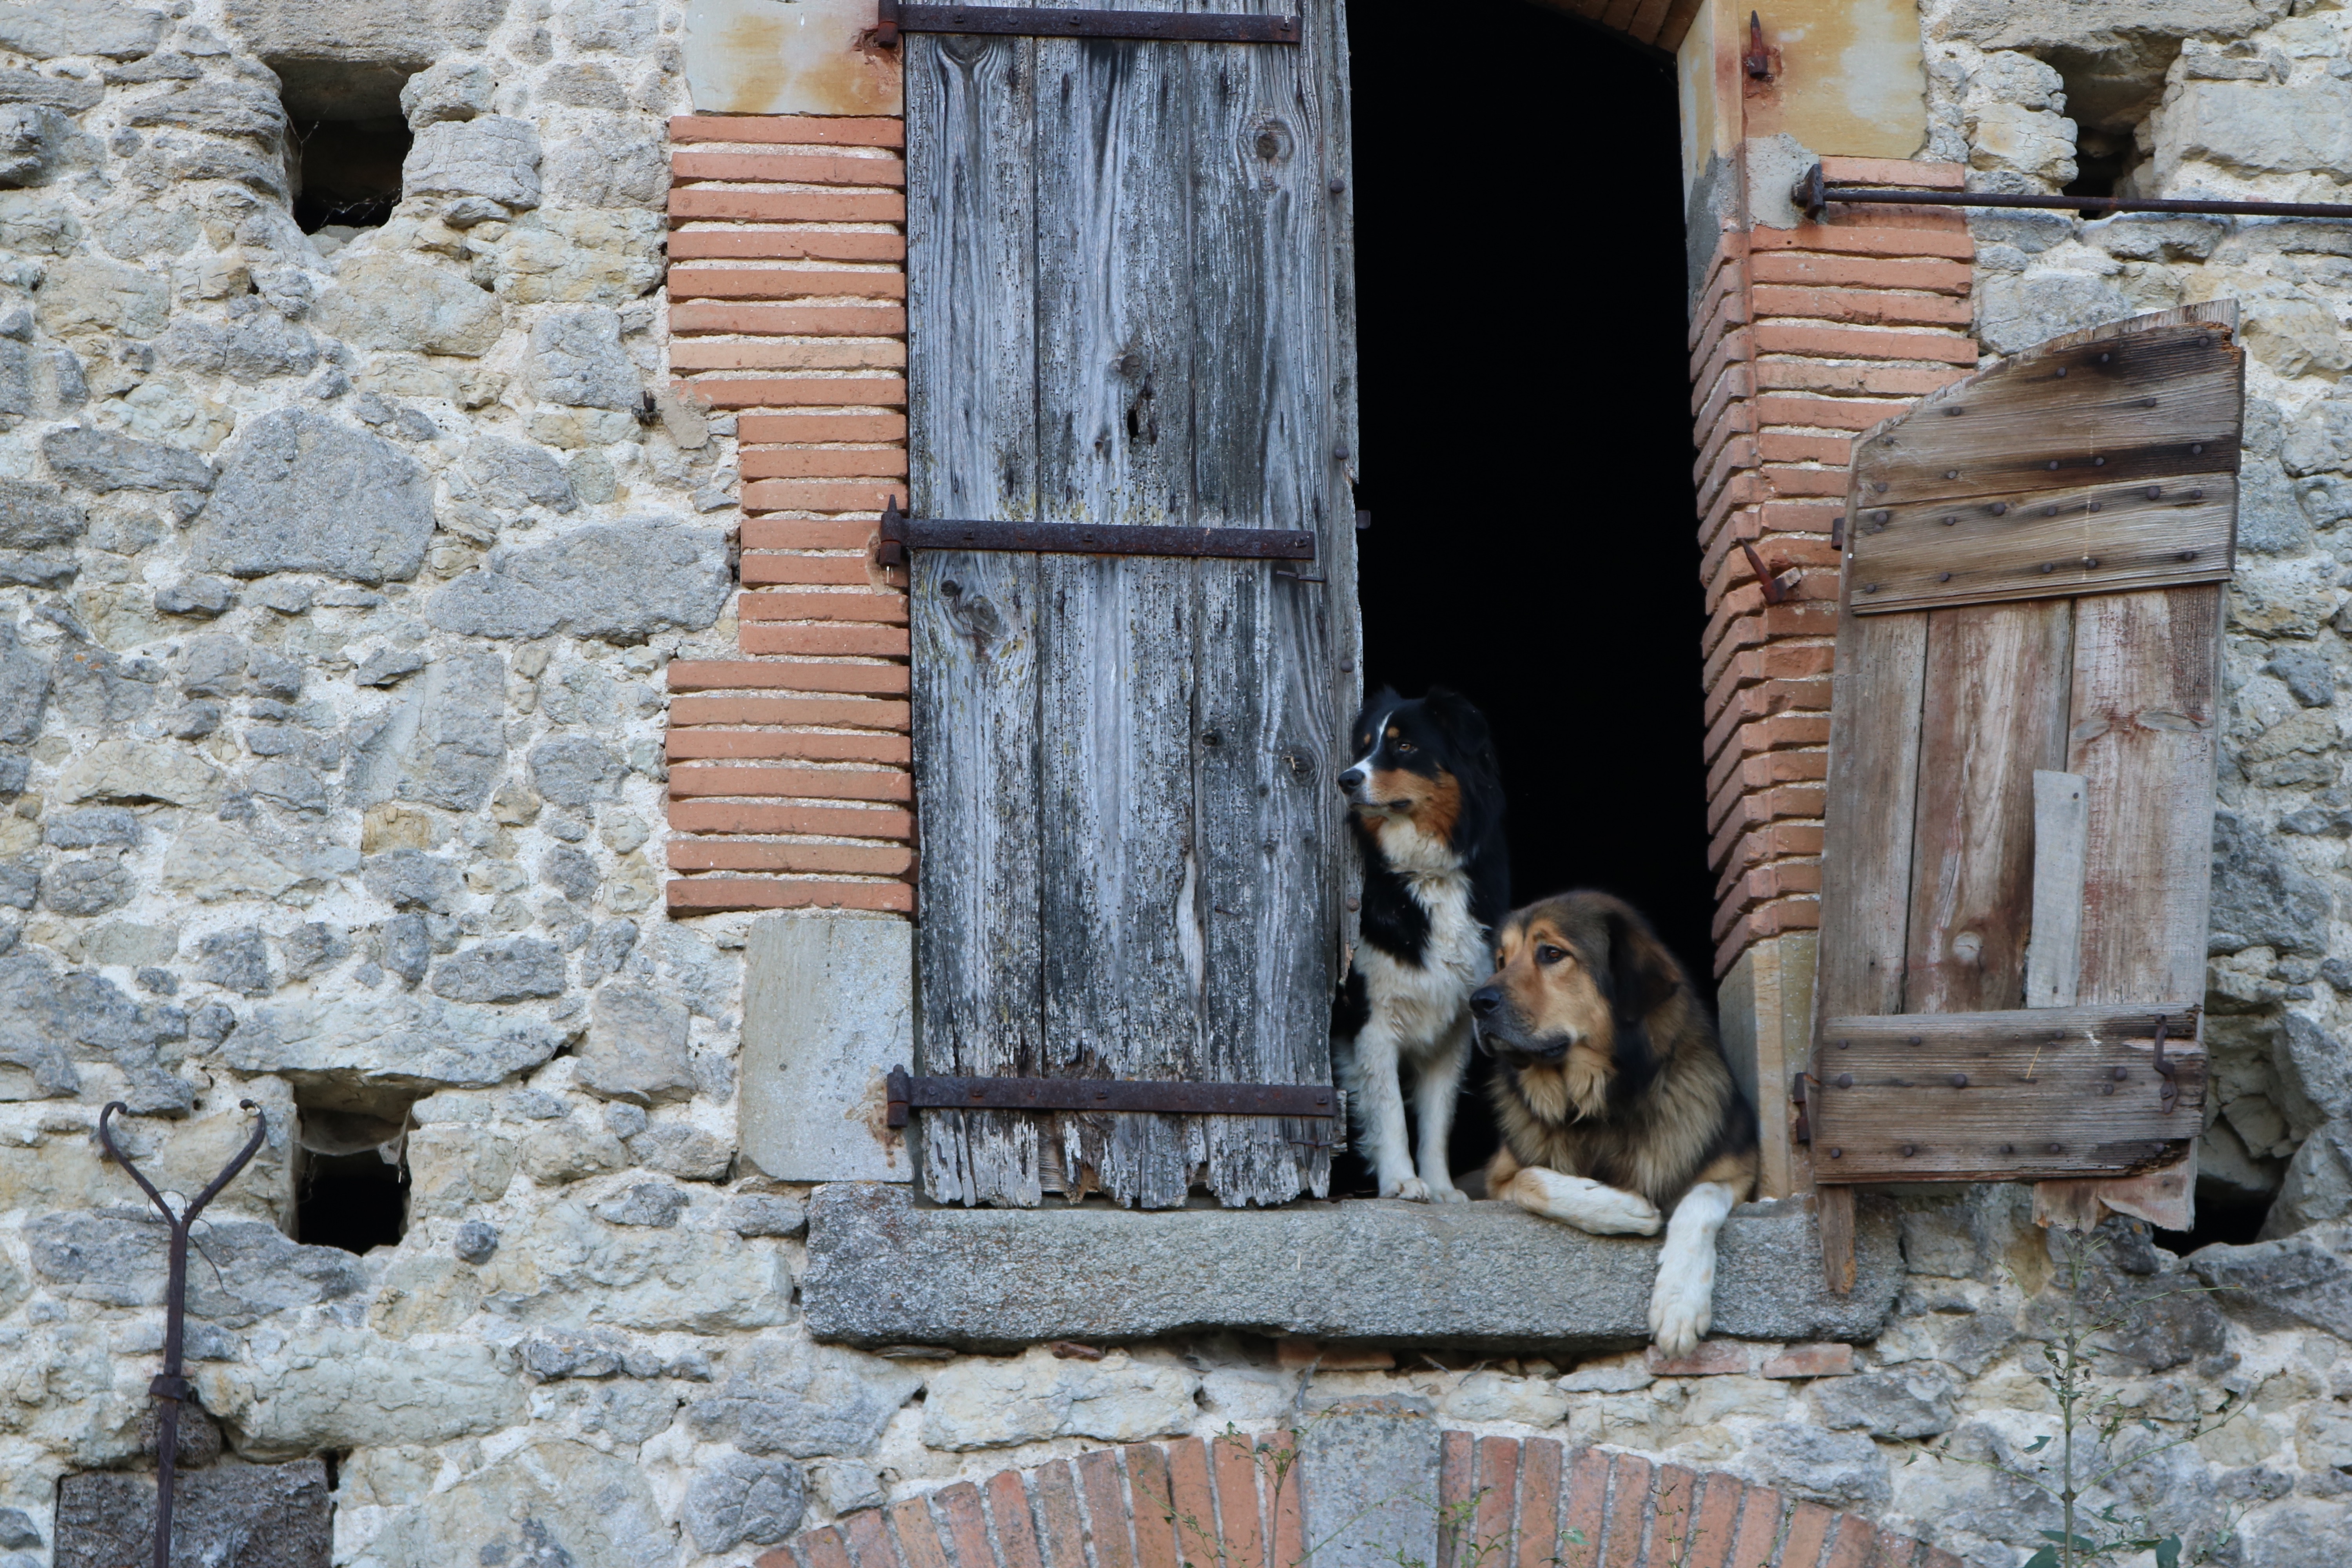
rock, wood, house, window, wall, temple, ruins, ancient history